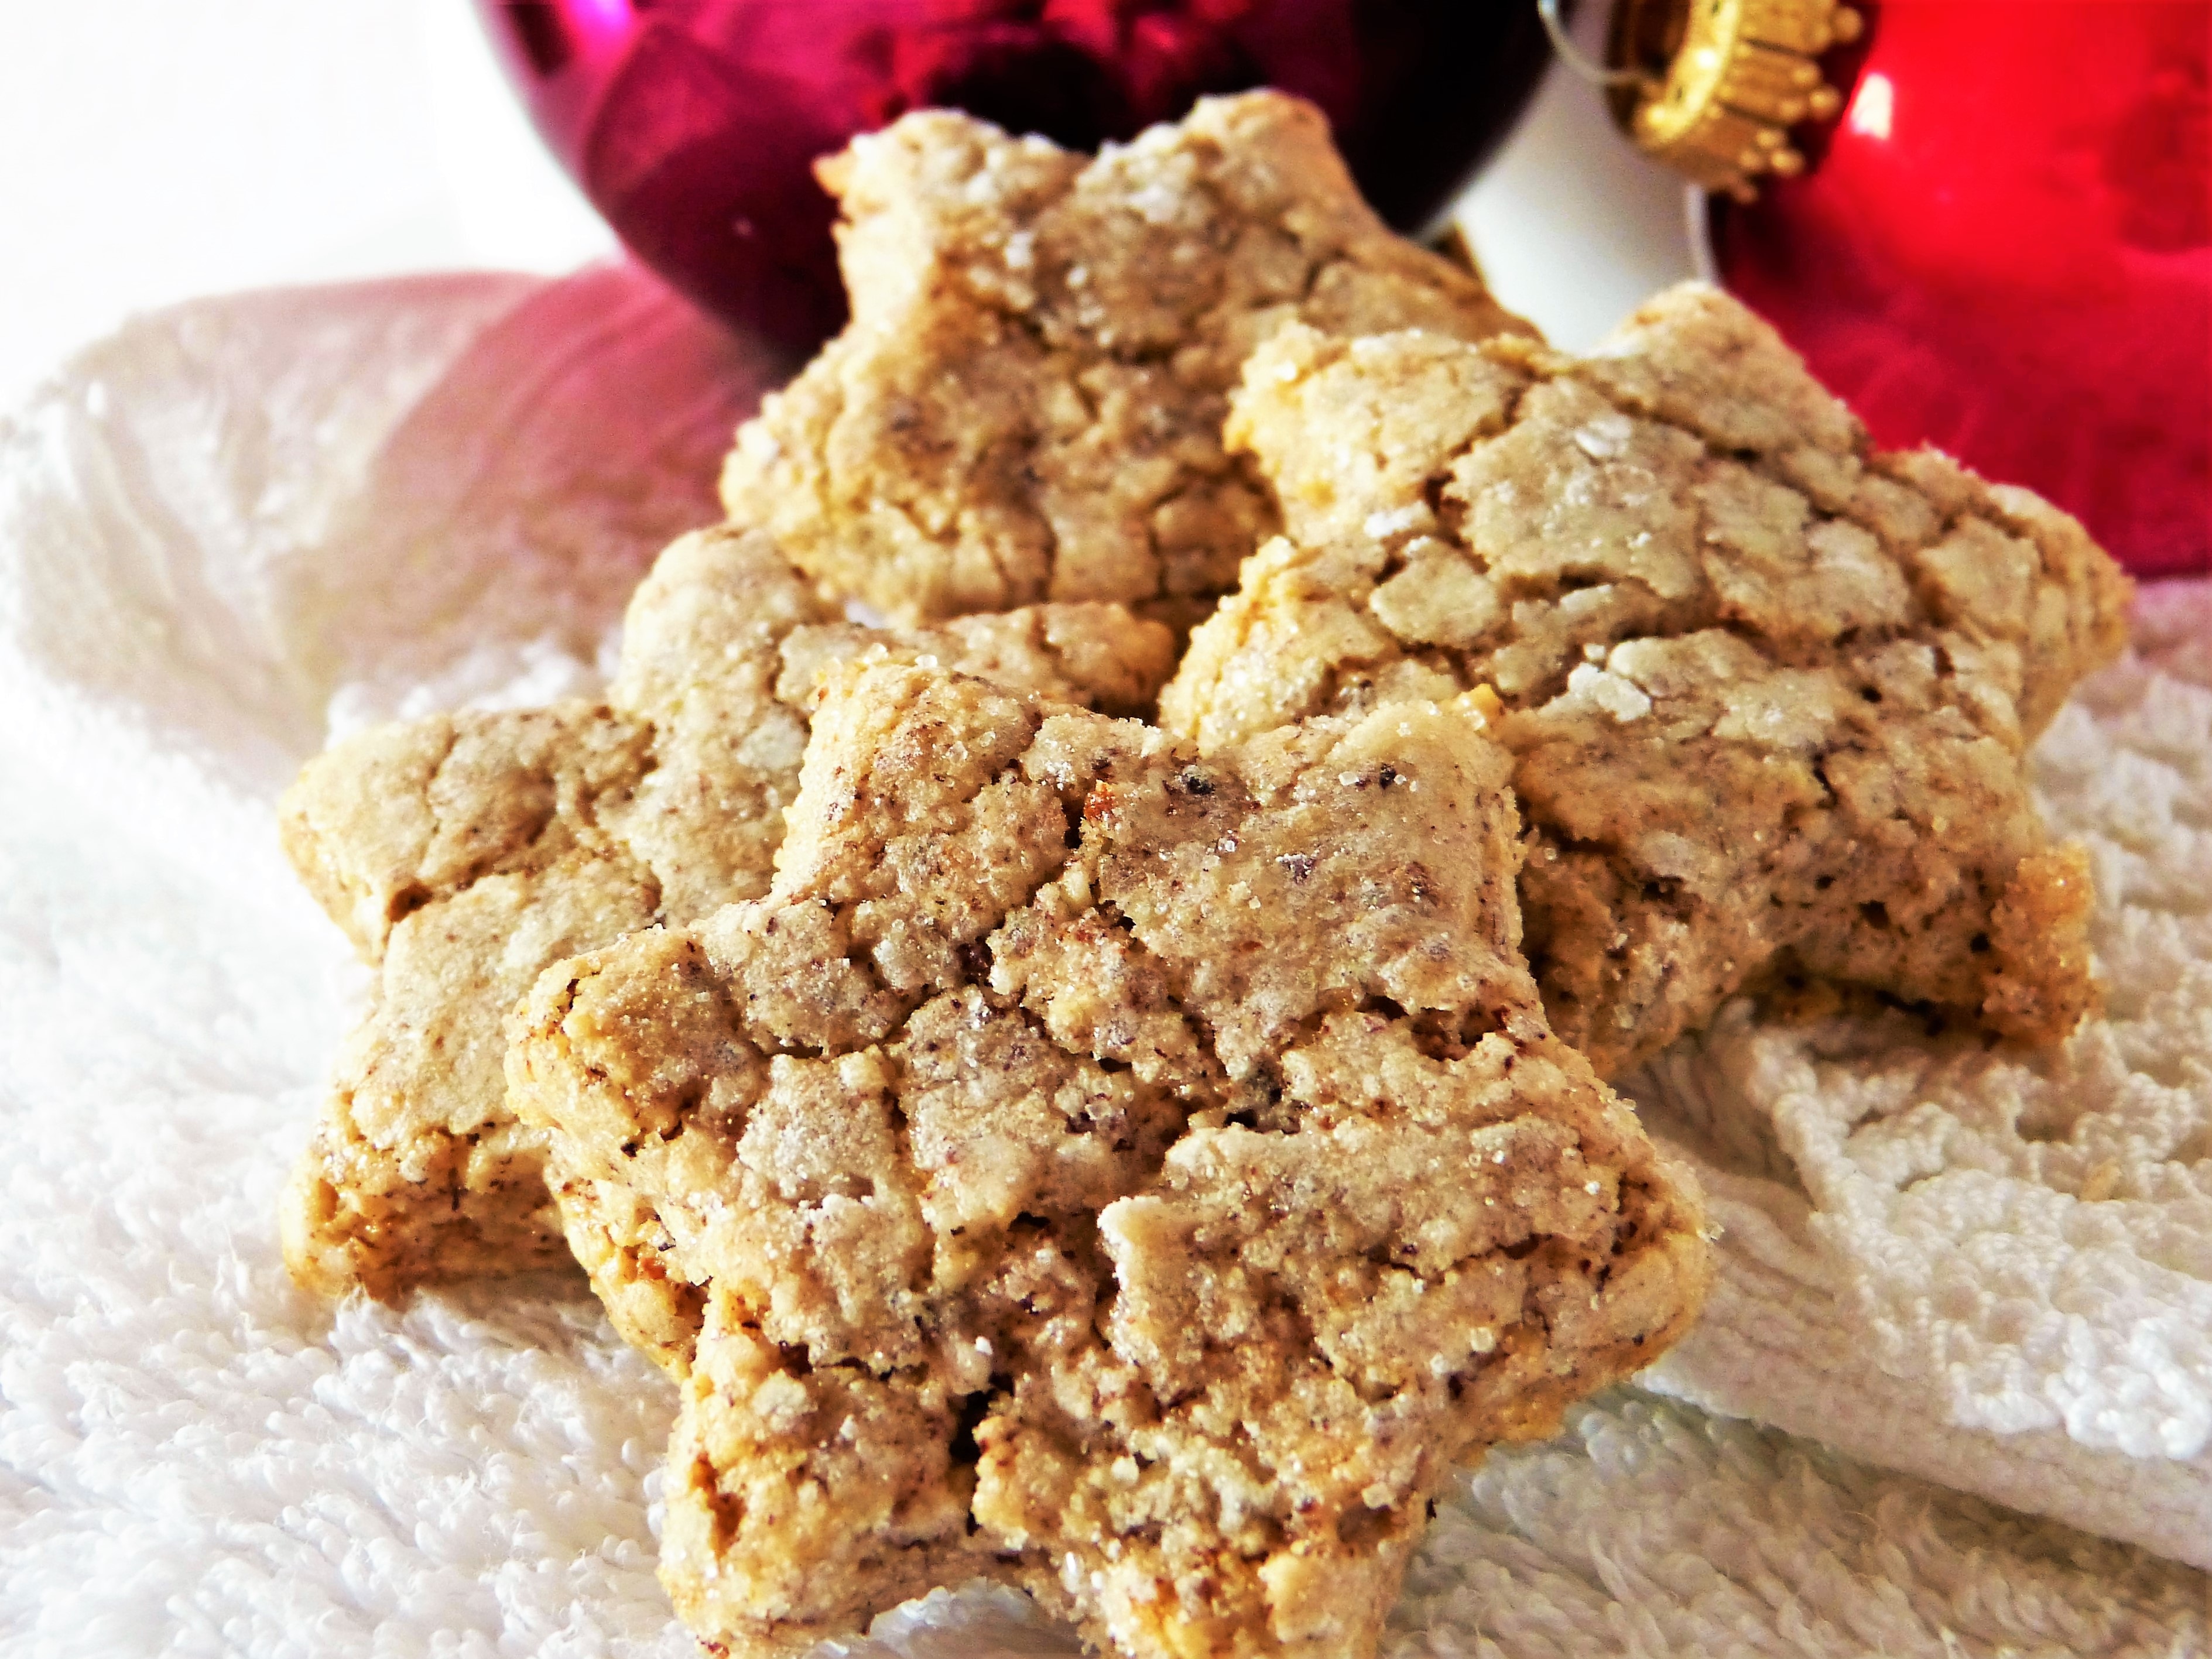
sweet, star, dish, meal, food, produce, nut, breakfast, christmas, cookie, macaroon, dessert, delicious, cookie cutter, cereal, advent, bake, cinnamon stars, christmas cookies, christmas time, cookies, sugar, baked goods, flavor, bio, protein, baking cookies, oatmeal raisin cookies, bake your own, grass family, snack food, cookies and crackers, hazel nut pastries